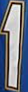
Number: 1